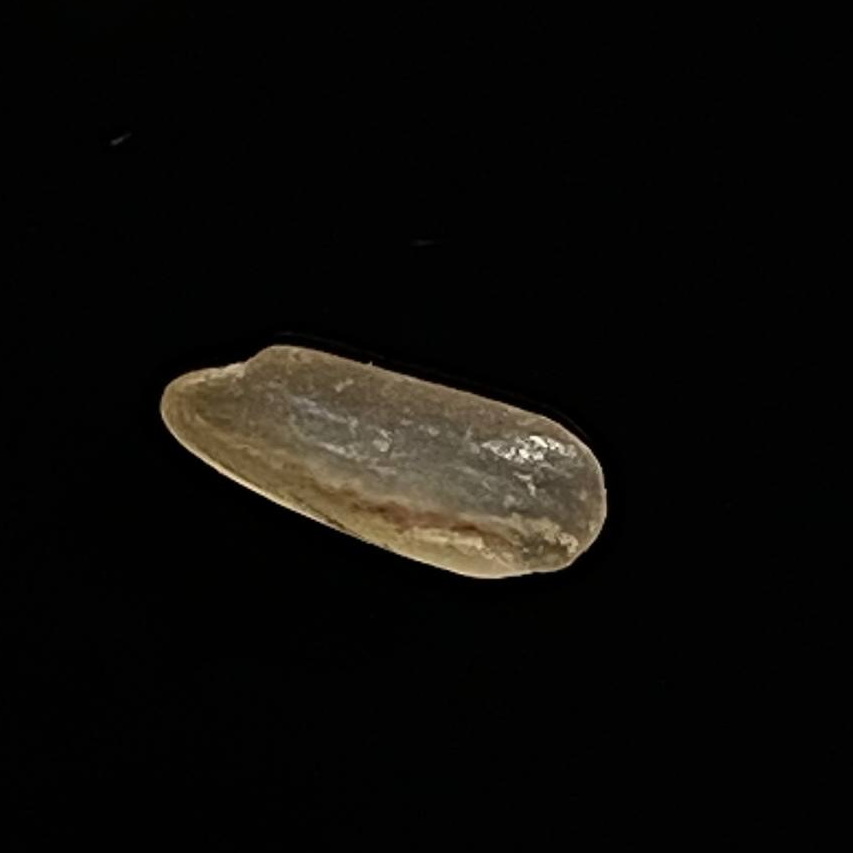
Rice variety: BR29